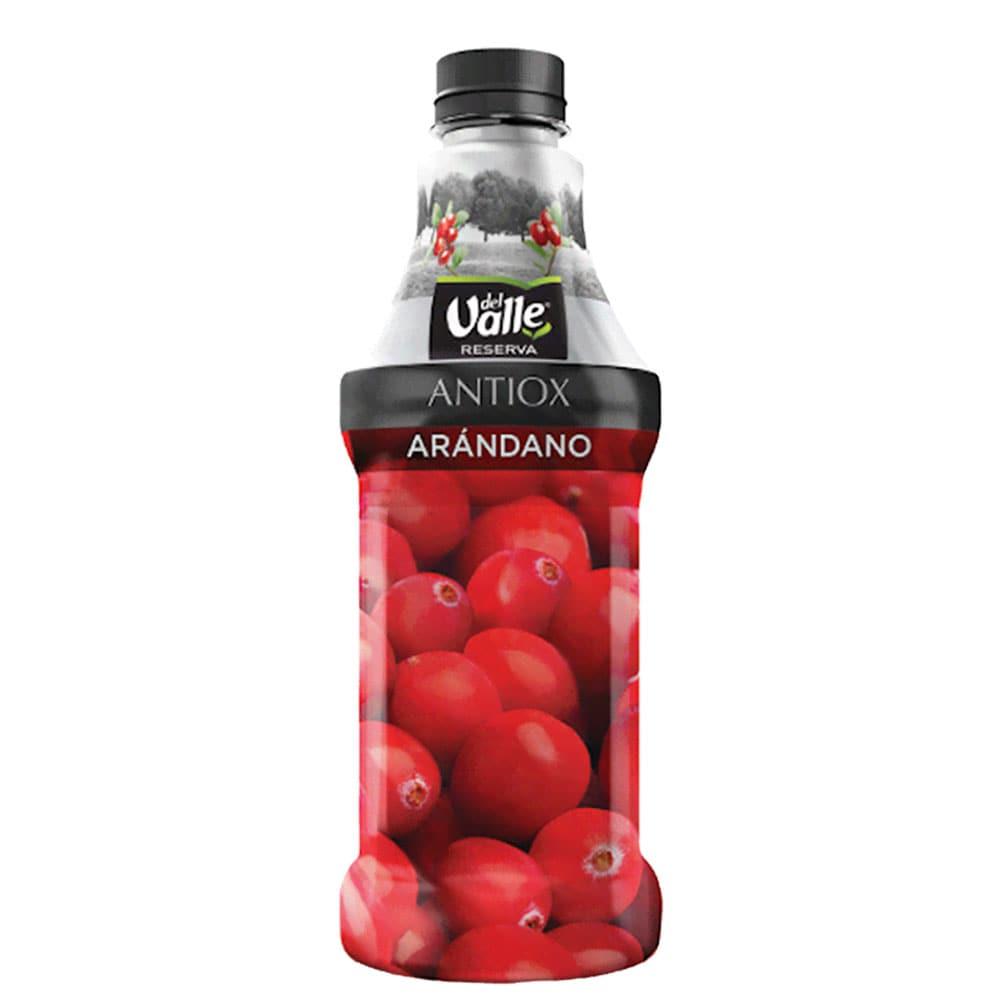
A Nectar Del Valle Antiox apple flavor with blueberry in a 1-liters plastic bottle